Cook Inlet Basin

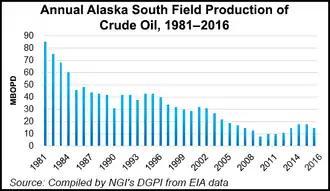
Annual Alaska South Field production of crude Oil

The Upper Triassic lithology, known as the Kamishak Formation, and the Lower Jurassic lithology, known as the Talkeetna Formation, are both part of an oceanic island arc. These formations are present along the East-West margin of the Bruin Bay Fault zone and are intruded by igneous plutons originating from dehydration melt produced by Pacific Plate subduction. The Kamishak Formation is reflective of a shallow reef environment that graded into deeper marine sediments that were deposited during a transgressive ocean sequence. During the late Triassic, the pacific plate was subducting beneath the North American Plate causing plutons, dikes and sills to intrude into the country rock, especially near the Burin Bay Fault zone. Triassic sediments within the Kamishak sit atop a 7775 ft layer of Permian volcanic rocks.